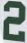
Number: 2